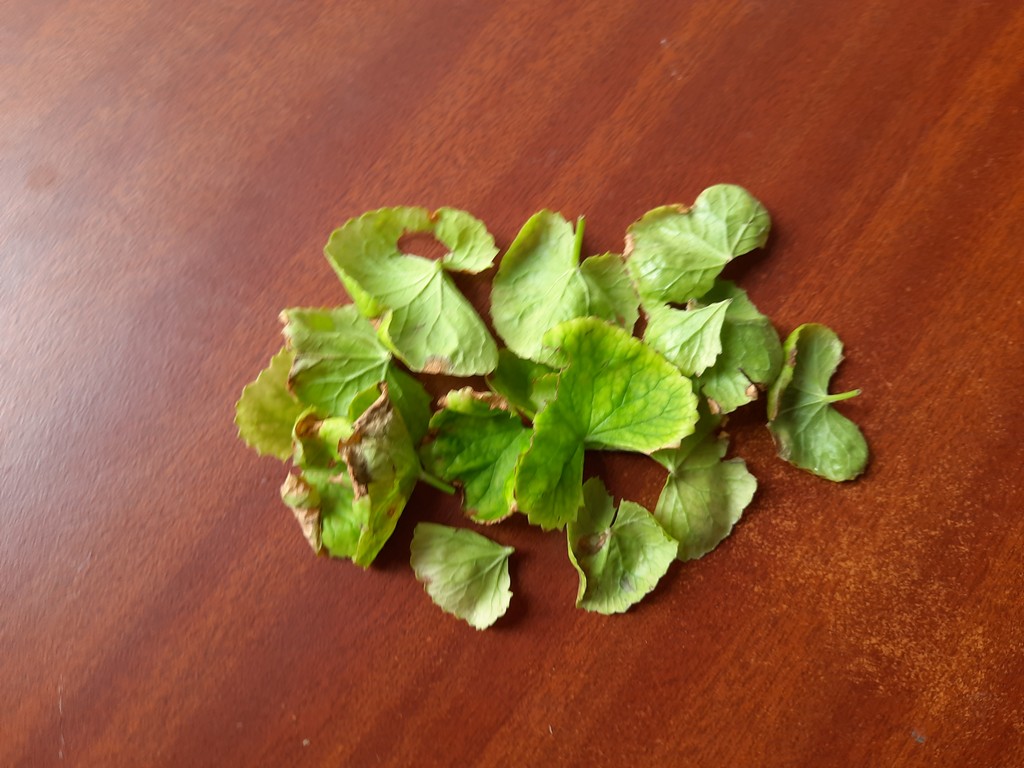
Label: Unhealthy